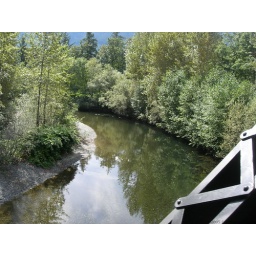
A view of the river from a girder bridge near North Bend.